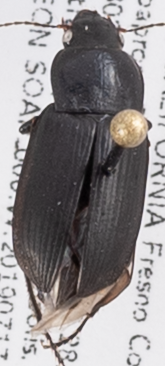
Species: Anisodactylus similis
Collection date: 2019-07-17
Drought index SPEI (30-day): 0.156
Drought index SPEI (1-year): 0.47
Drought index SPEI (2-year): -0.03